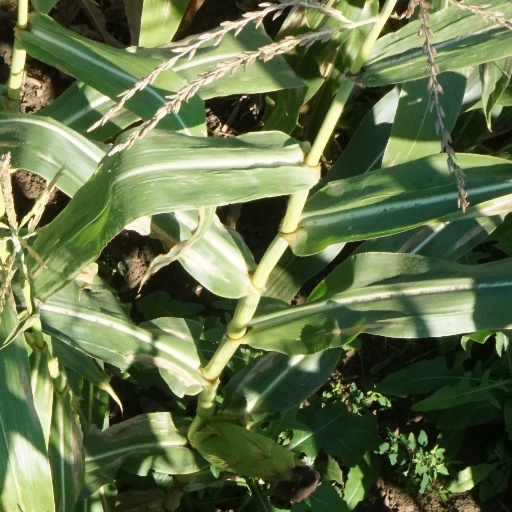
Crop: maize; corn